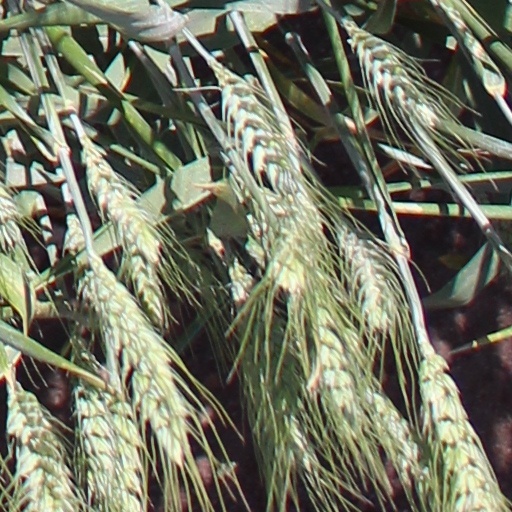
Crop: wheat